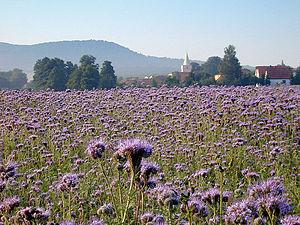
La phacélie à feuilles de tanaisie est une plante herbacée annuelle de la famille des Hydrophyllacées.
Une culture intermédiaire piège à nitrates est une culture temporaire de plantes à croissance rapide destinées à protéger les parcelles entre deux cultures de vente. Ces couverts sont obligatoires dans certaines régions ou zones à cause des risques de pollution des eaux par les nitrates. En les utilisant pour leur croissance, les plantes du couvert piègent les nitrates restant à l'issue de la culture de vente précédente. Les CIPAN « légaux » sont en général monospécifiques.
En agriculture et horticulture, une culture dérobée, ou culture intermédiaire, est une culture intercalaire, à croissance rapide, qui est cultivée entre deux cultures principales annuelles successives, pendant la période plus ou moins longue dite d'interculture.